Jean E. Williams

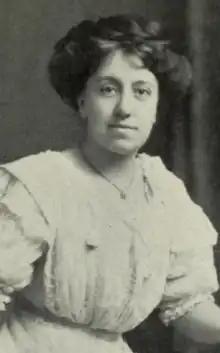
Jean E. Williams, from a 1910 publication

Jean Elizabeth Williams (20 January 1876 – July 1965) was a composer. She was born in Wednesbury, England, then moved to Toronto, Canada. After graduating from the Royal Conservatory of Music of the University of Toronto, she returned to England and studied to be a concert pianist.